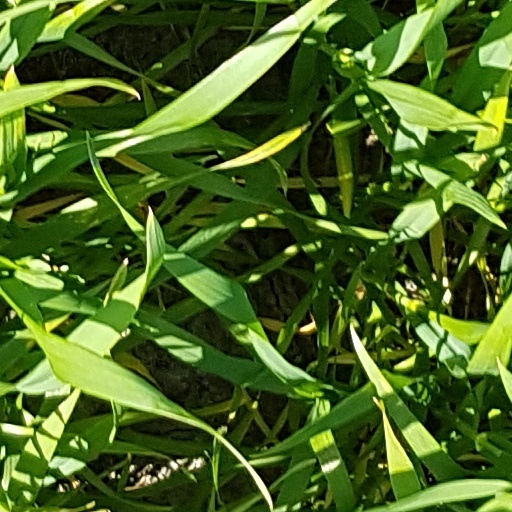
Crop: wheat